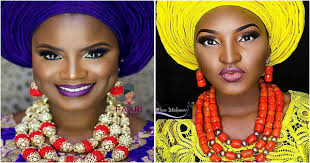
Waaw nataal bii tamit de gis naa ci ñaari jigéen ñu takk ay takkaay ci seen i baat yi ak ci seen nopp musóoru, jigéen ñu taaru sax. Kenn kaa ngi reetaan ree ju neex.